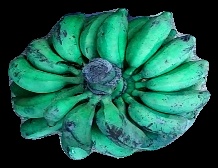
Variety: rasbale
Grade: grade3